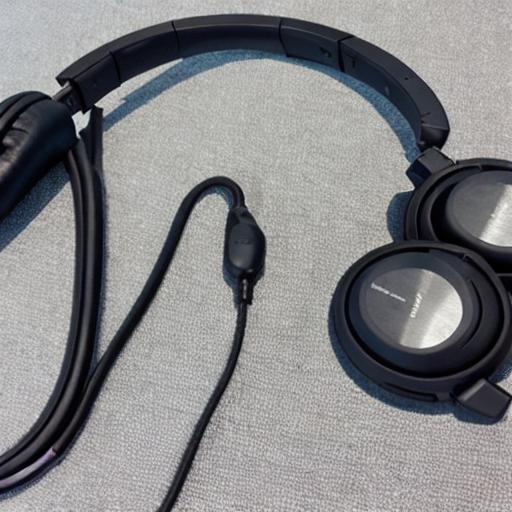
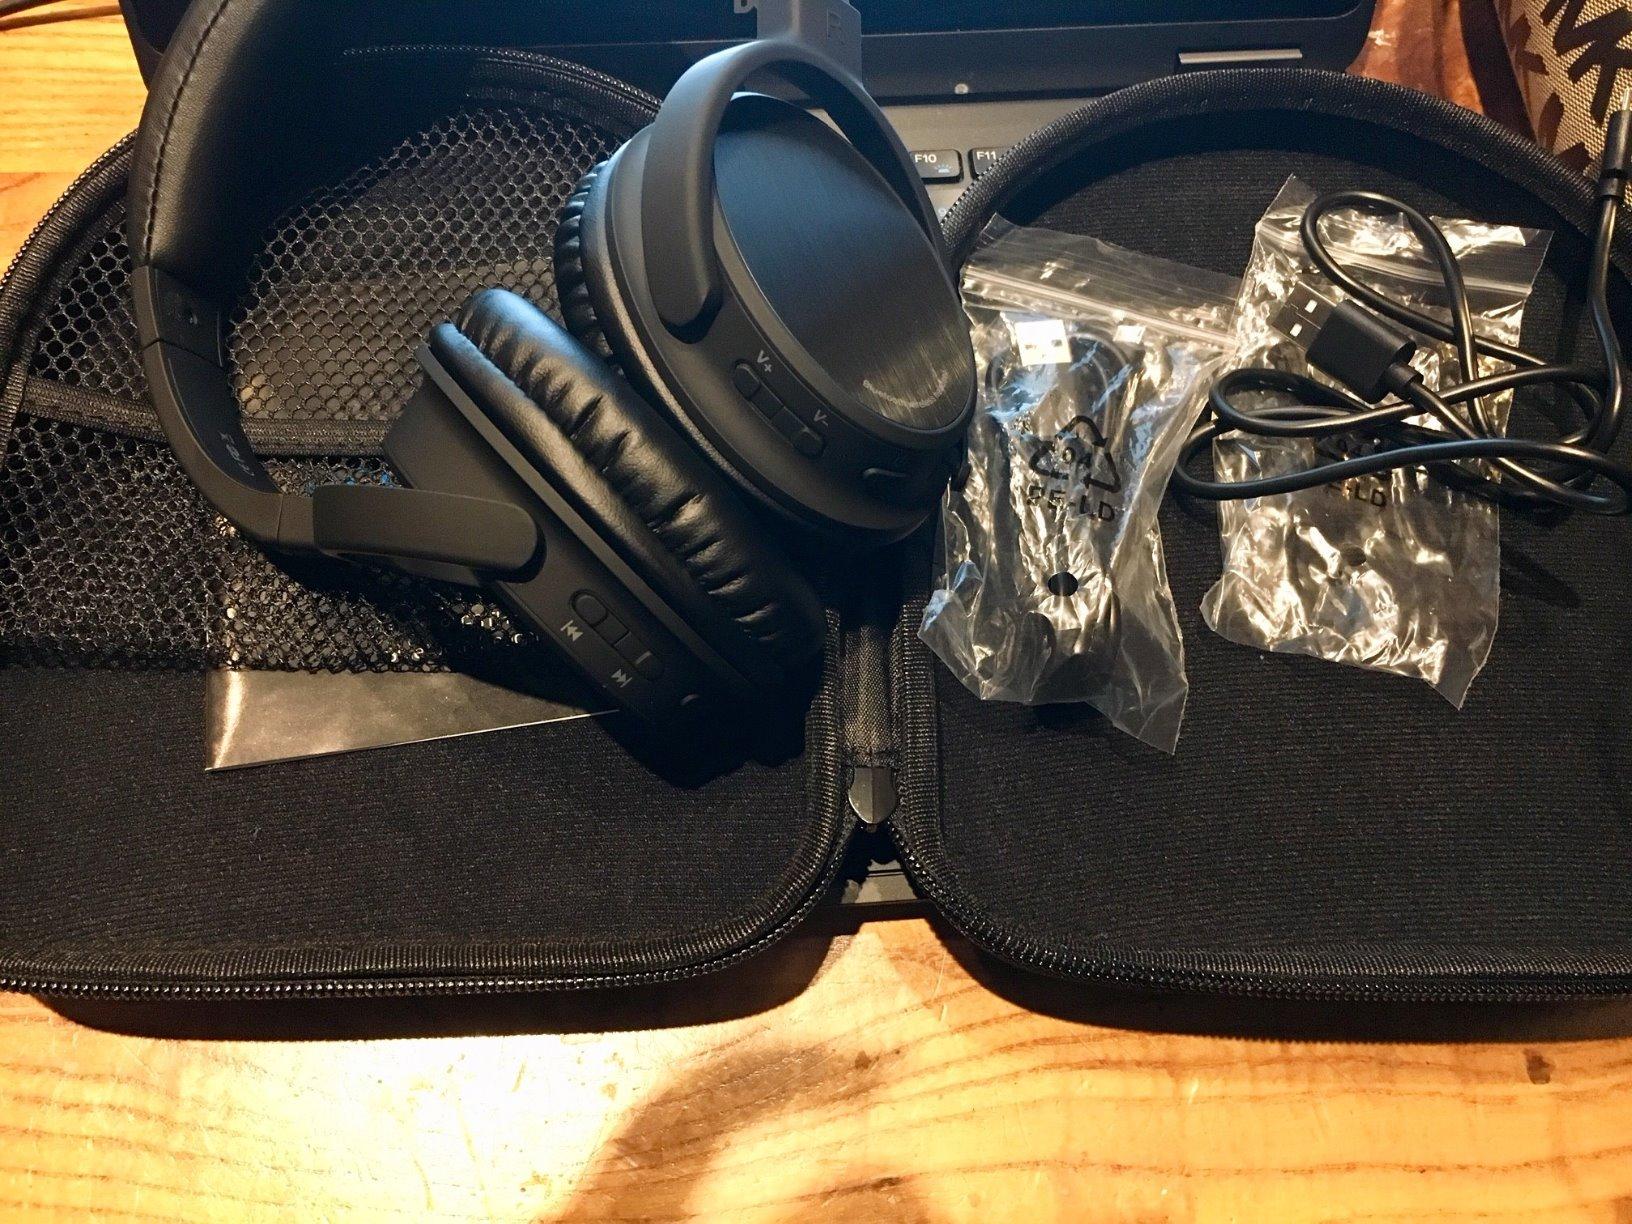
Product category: headphones
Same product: no